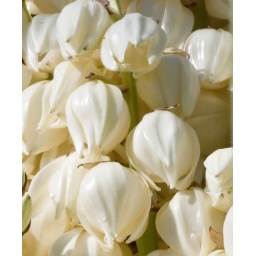
Yucca treculeana. This plant is in my back yard in Austin and is about 8 feet tall including the flower stalk.